Leader Messenger

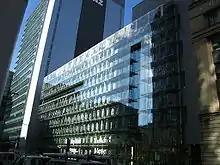
The office of the "Messenger" group of newspapers in Waymouth St, Adelaide

The "North East Leader" was established by "Messenger" in 1965. In 1984, the paper was renamed the "Leader Messenger".